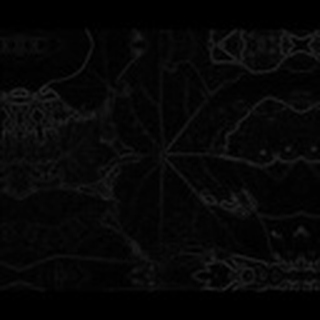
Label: healthy_cotton